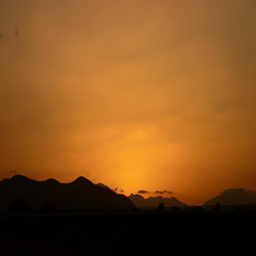
airplane flying and arriving to airport with sunset in the mountains